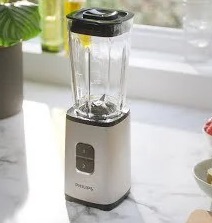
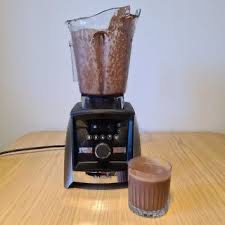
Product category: items_blender
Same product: no